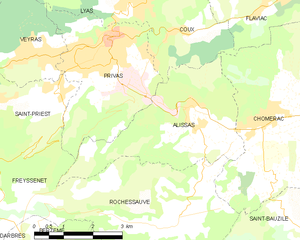
Carte des communes françaises: Alissas